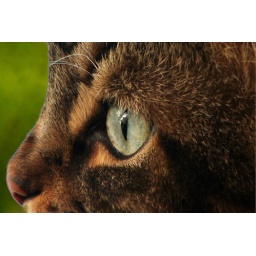
Over exposed white nets have been replaced with the green background. Some increase in contrast and sharpening also.